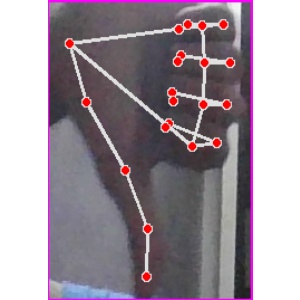
अक्षर: फ